Katlego Mashego

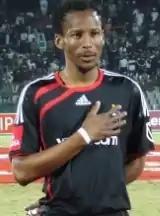
Mashego with the Orlando Pirates in 2010

Katlego "Mahoota" Mashego (born 18 May 1982 in Bushbuckridge, Mpumalanga) is a South African professional football (soccer) striker who most recently played for Premier Soccer League side Chippa United. He represented the South Africa national team on 22 occasions, scoring twice.